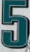
Number: 5